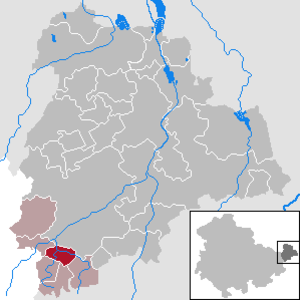
Vollmershain est une commune allemande de l'est du land de Thuringe située dans l'arrondissement du Pays-d'Altenbourg. Vollmershain fait partie de la Communauté d'administration de la Sprotte.